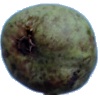
Label: Pear Stone 1